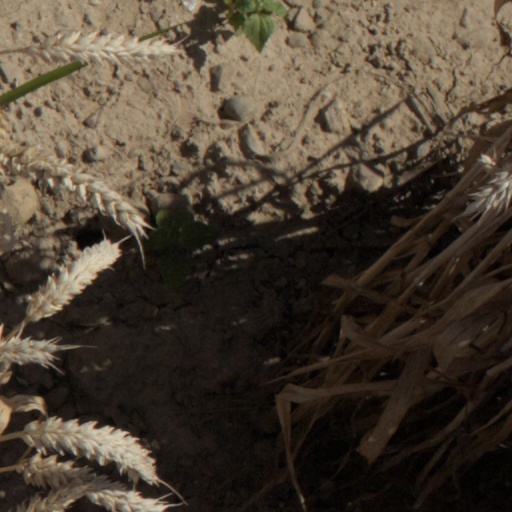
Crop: wheat